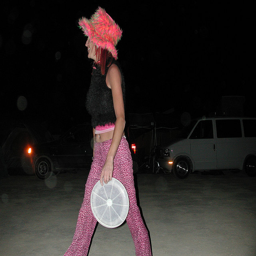
A woman wearing a pink fury hat is walking.
The woman in the fuzzy hat is carrying a Frisbee.
Woman with large hat carrying flying disc in night time photo.
A pretty woman in pink pants holding a white frisbee.
Her hat really doesn't go with the rest of her outfit.